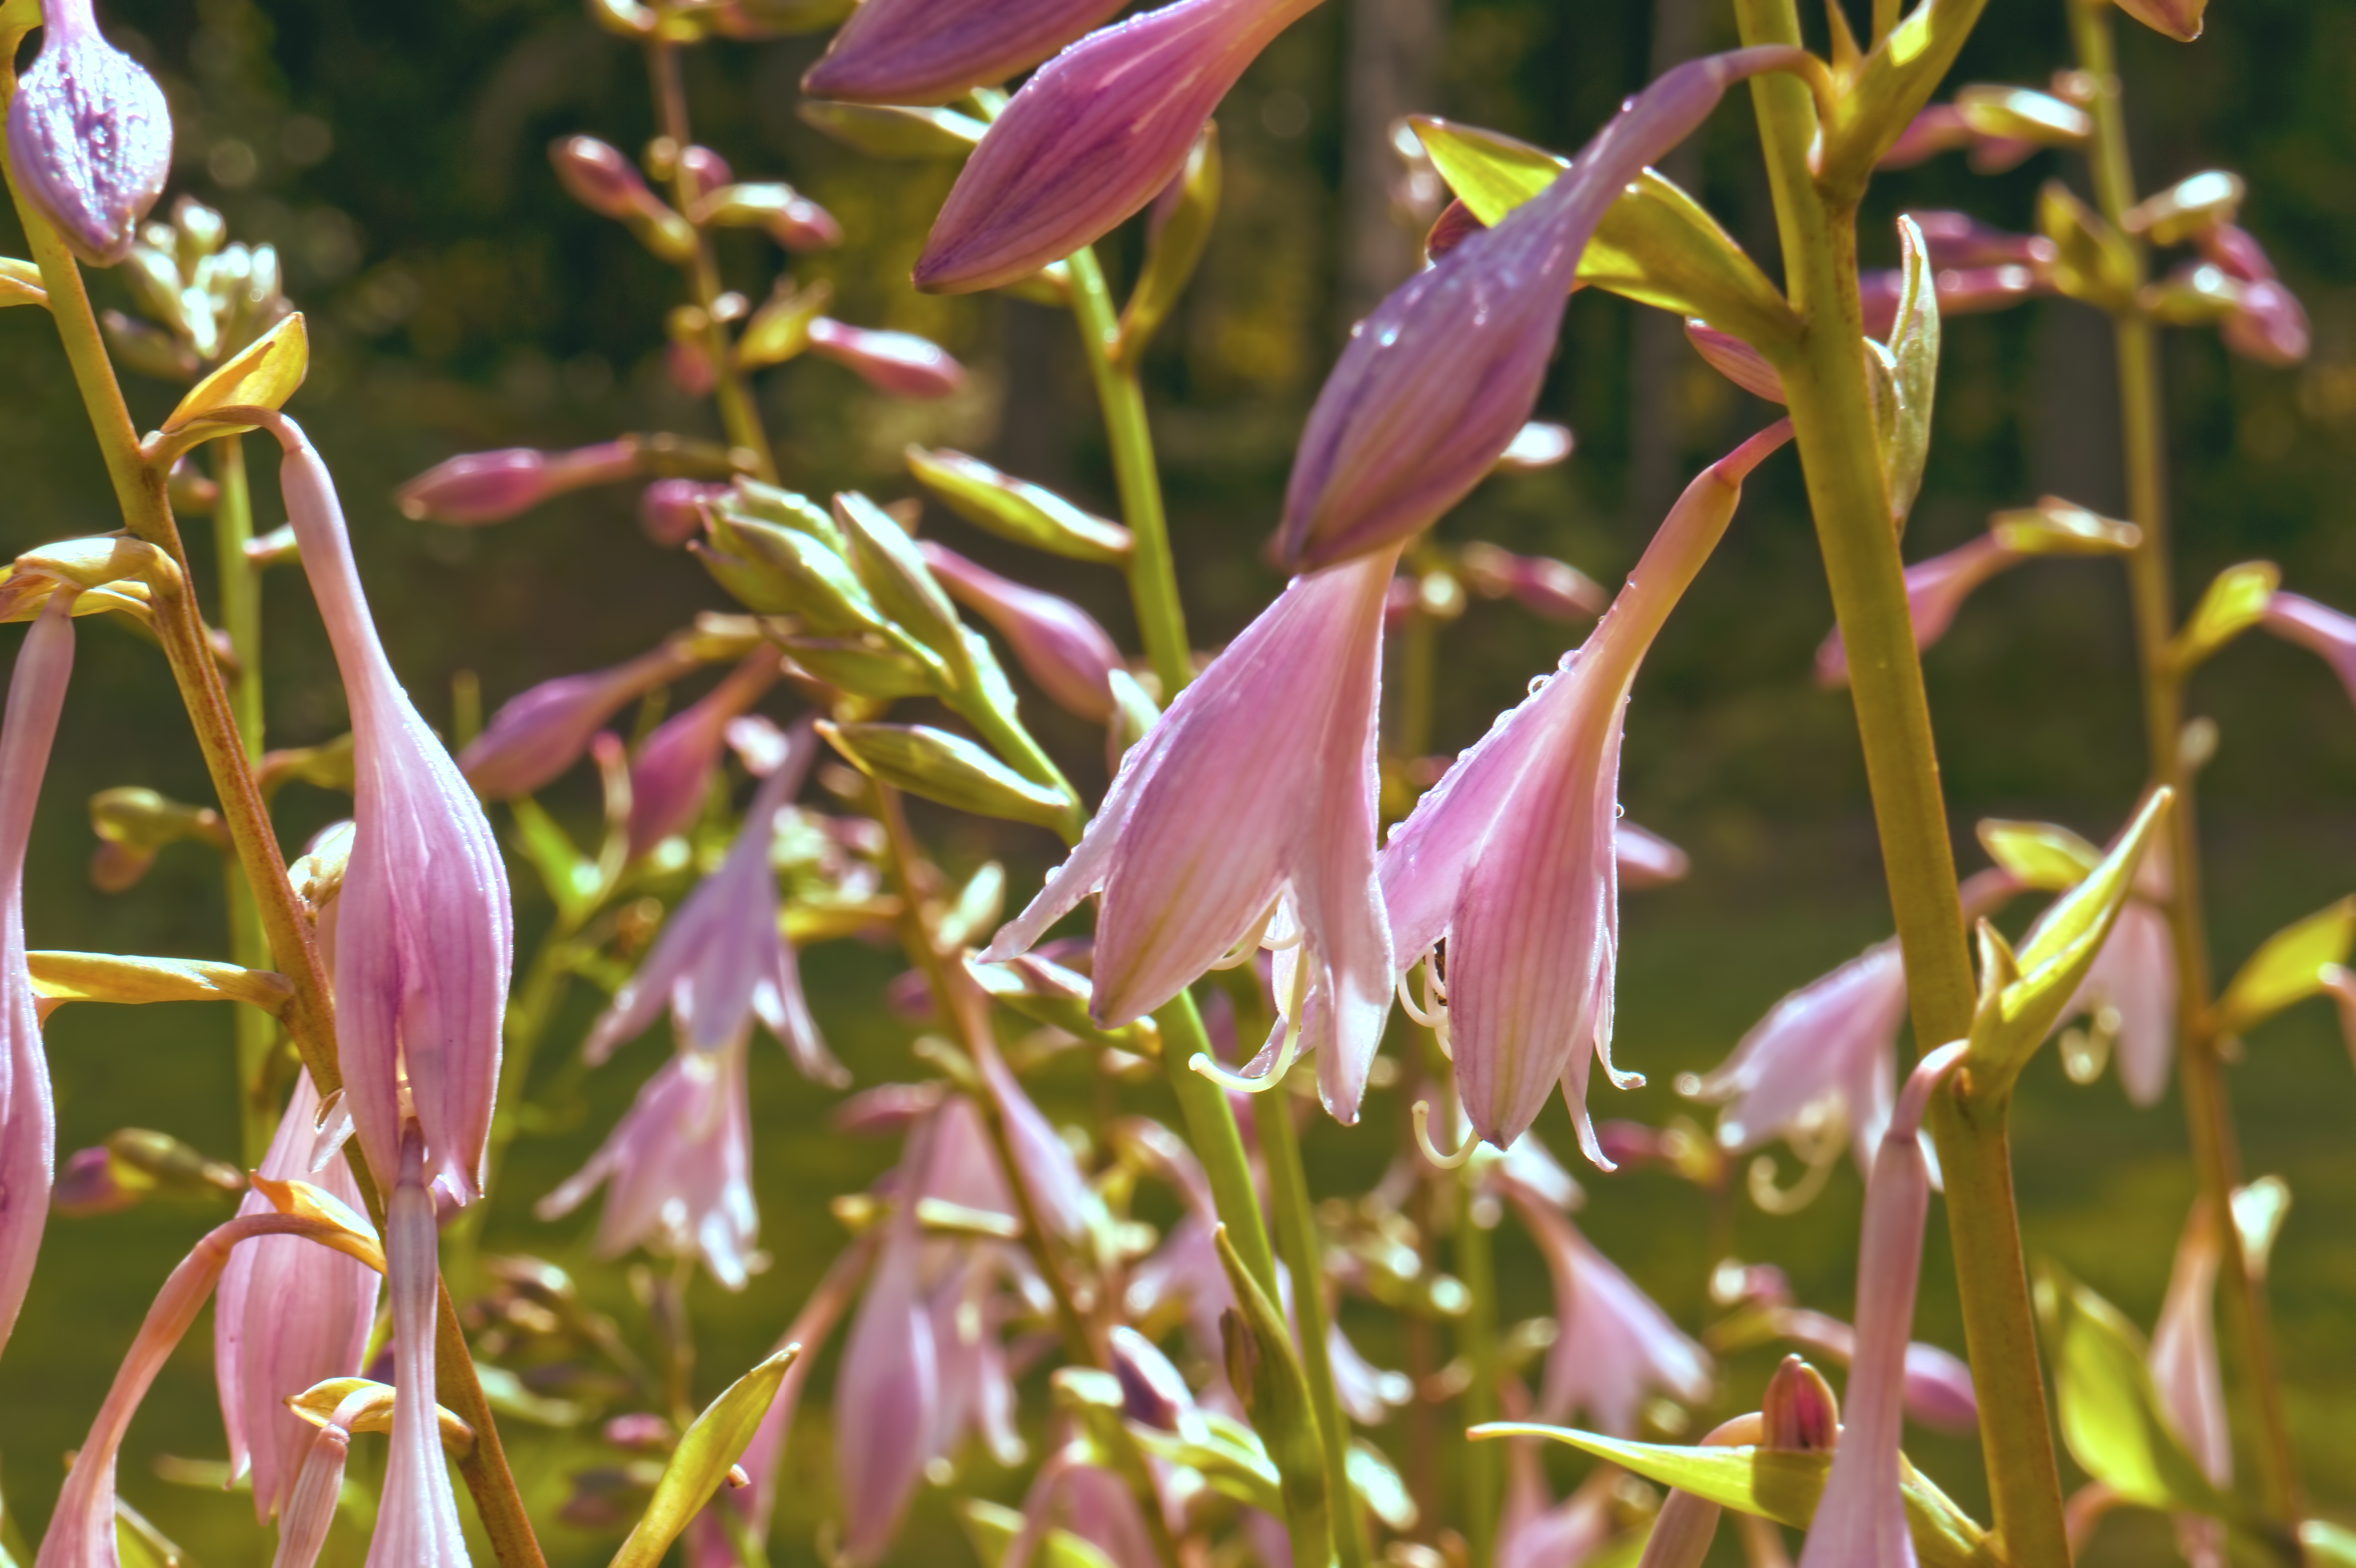
nature, blossom, plant, leaf, flower, petal, summer, botany, flora, wildflower, flowers, shrub, sony, finland, alpha, 3000, ilce, ilce3000, sipoo, 3000k, ilce3000k, macro photography, flowering plant, plant stem, land plant, fawn lily